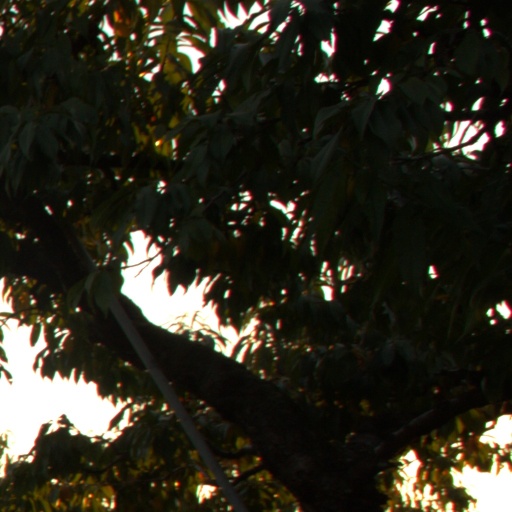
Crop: grape